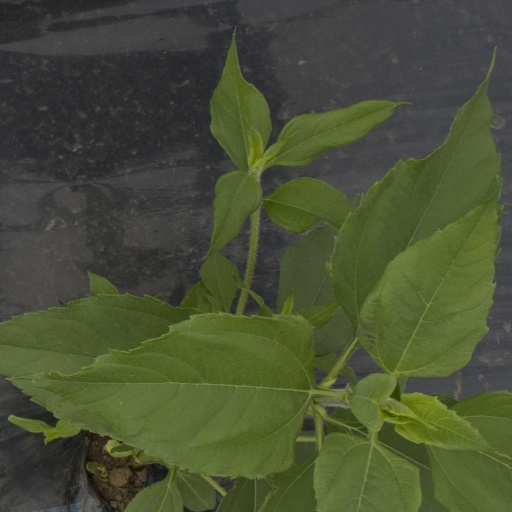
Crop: Jerusalem artichoke